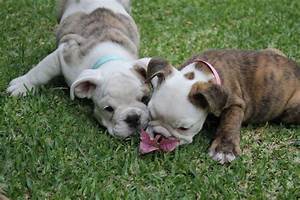
Label: cane